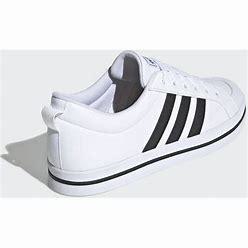
Brand: adidas
Model: neo Adidas NEO Bravada